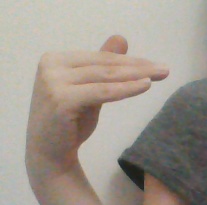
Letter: khaa